2023 Indianapolis 500

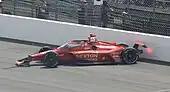
Benjamin Pedersen's damaged car after the Lap 196 accident.

The race resumed under caution on lap 187. The three cars at the front needing a pit stop did so immediately, handing the lead to Pato O'Ward. The field was preparing to go back to green with 9 laps to go. However, the officials deemed that O'Ward was taking the field down too slowly, and waved off the restart by an extra lap.